First Army Air Service

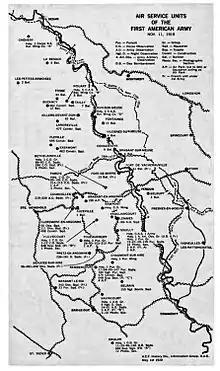
First Army Air Service units and stations

The history of the First Army Air Service dates to the first American Air Service personnel arriving in France. On 15 January 1918, Colonel William Mitchell was appointed Chief of the Air Service, I Corps, First Army. At this time, the I Corps was being formed for the purpose of administratively handling all of the American troops then on the Western Front. Headquarters was located at Neufchâteau, France. When the first American Aero Squadrons arrived at the front in April 1918, they were assigned to the quiet Toul Sector. At this time, the American Air Service on the front consisted of only a few Aero Squadrons of the 1st Pursuit Group.